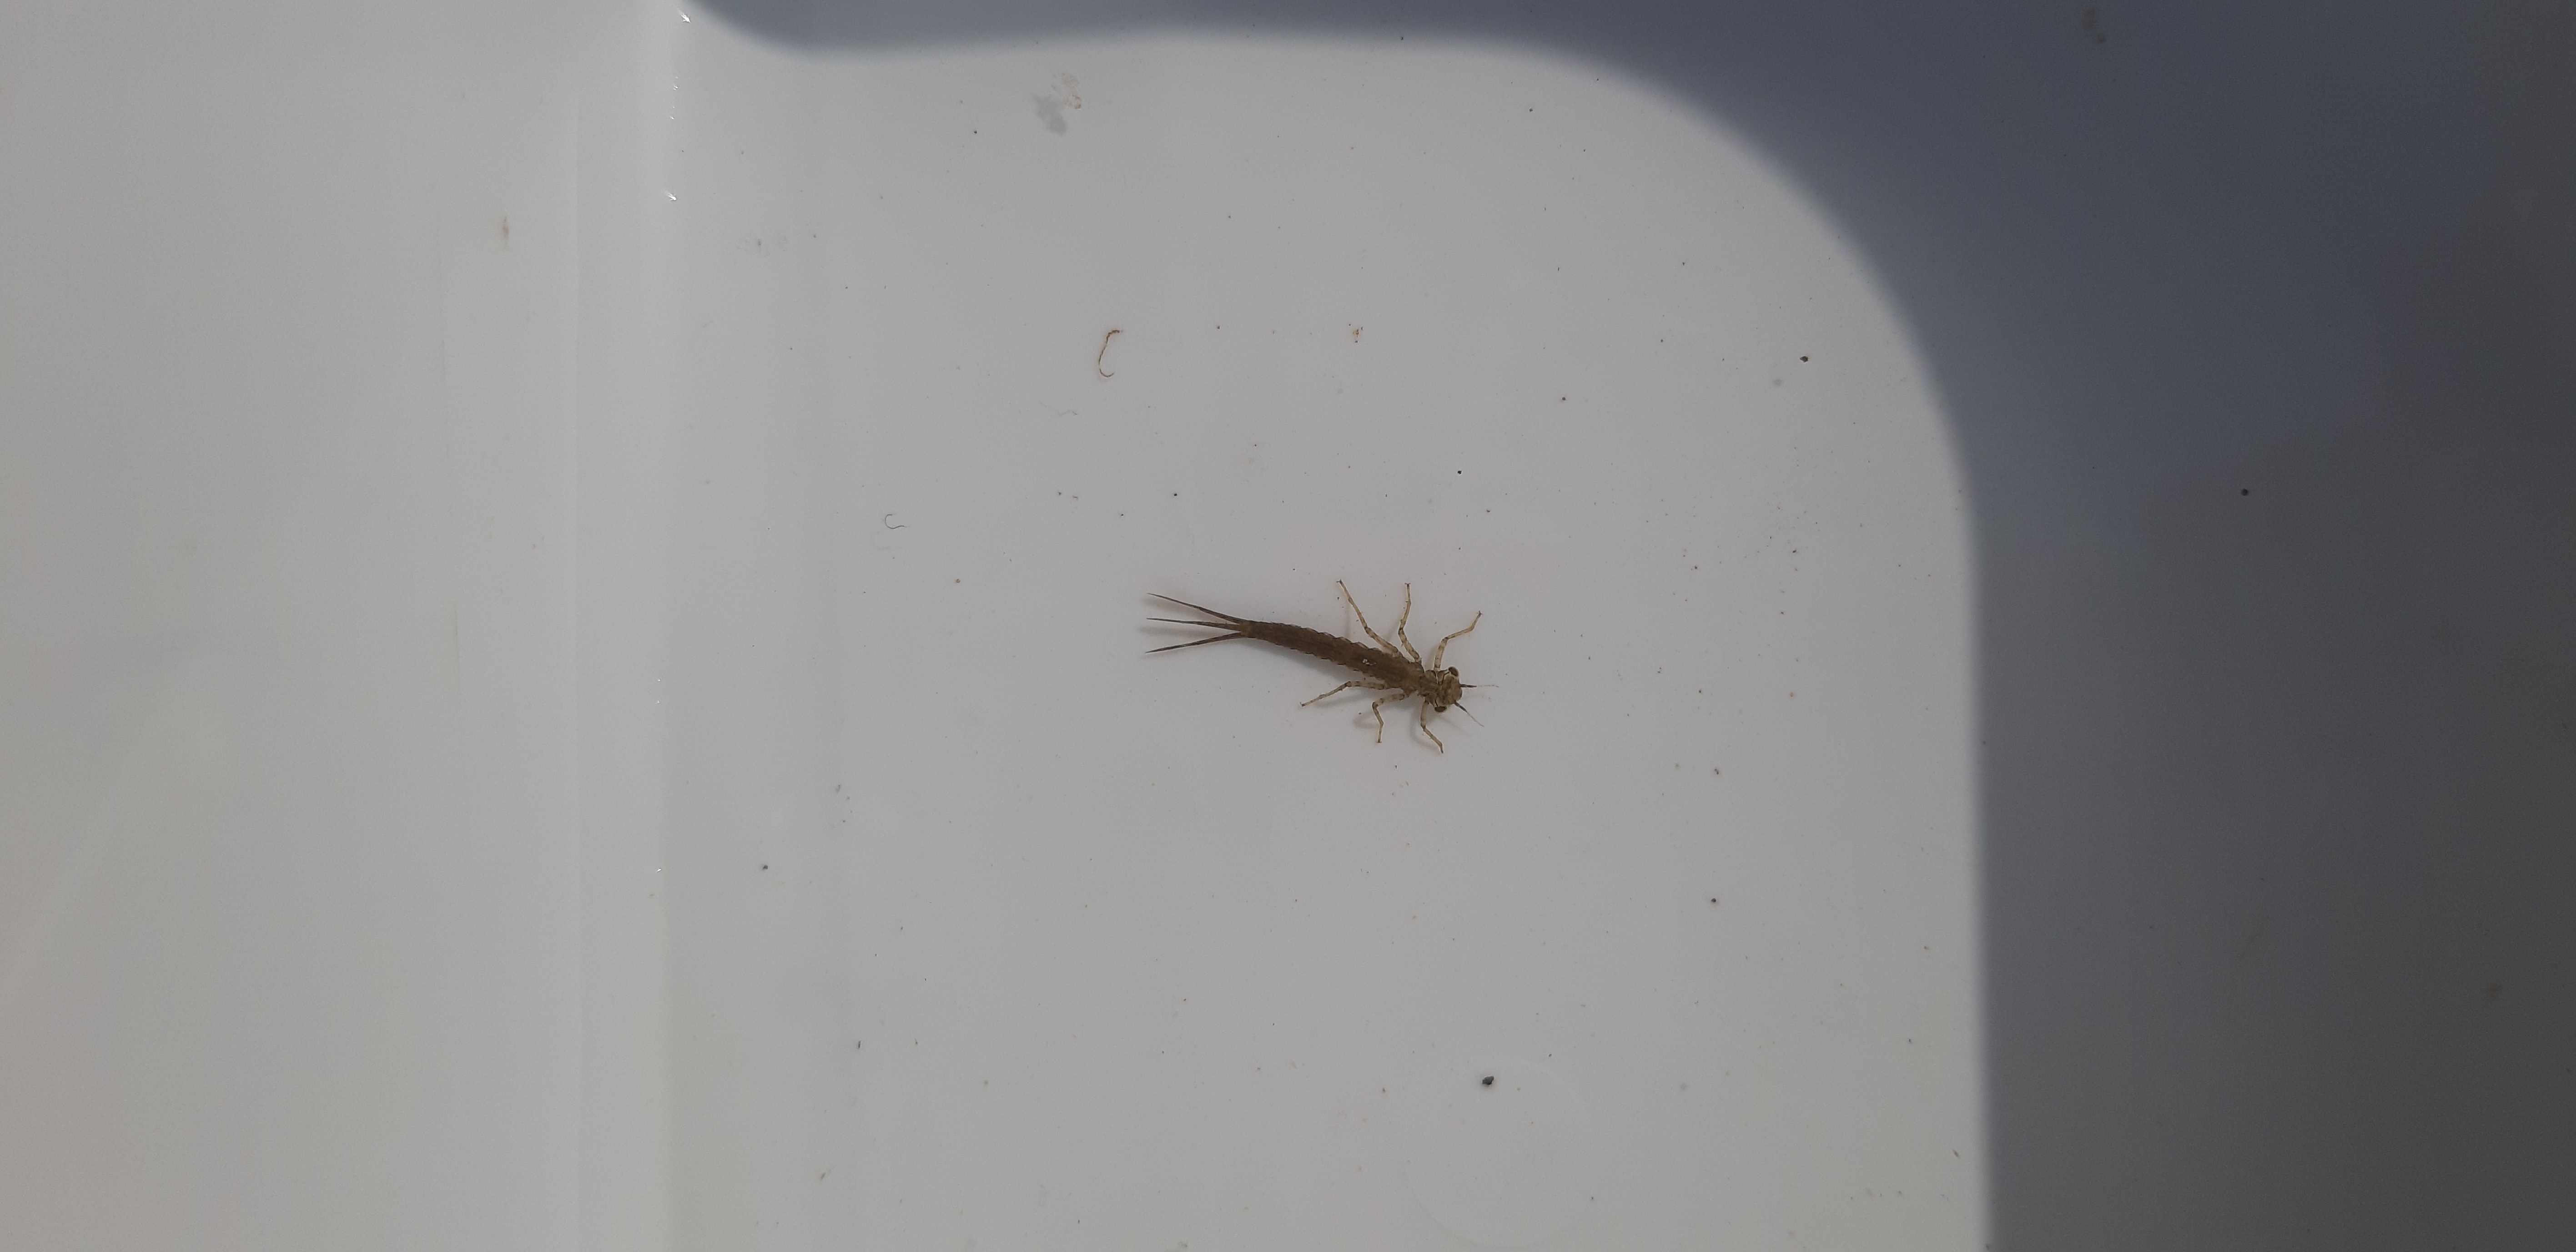
Macroinvertebrate group: damselflies